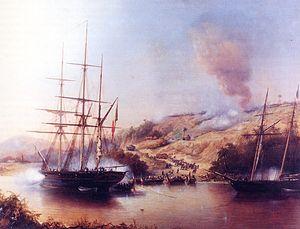
La prise et la destruction de Debokké,1849. Huile sur toile.
La composante marine est la marine de guerre des forces armées belges, lesquelles sont segmentées en quatre composantes depuis le 1ᵉʳ janvier 2002. Son commandant est depuis le 20 septembre 2016, l'amiral de division Wim Robberecht.
Guillaume-Louis Delcourt est un navigateur belge, officier de la Marine royale, ingénieur naval et conseiller maritime du roi Léopold II.
L'affaire du Rio Nuñez, aussi appelée la prise de Debokké, est un incident international qui eut lieu sur le Rio Nunez près de Boké, en ce qui est actuellement la Guinée, en 1849. L'incident s'est produit lorsque des navires des forces navales belge et française ont tiré sur les forces du roi Mayoré installé à Boké, ce qui mit feu au magasin de deux commerçants britanniques.
Le musée royal de l’Armée et de l’Histoire militaire de Bruxelles se trouve au Cinquantenaire.